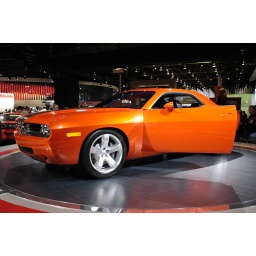
Kudos to Chrysler for this orange bounty, and the woman standing beside it...